Sacred Heart Church, Dangriga

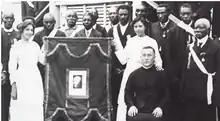
Jesuit Fr. Lynam with Catholic Knights of Belize c. 1910

In 1903 Fr. Joe Lynam replaced Joe Rigge as pastor and remained until 1910. In six years Lynam recorded 541 baptisms, 242 marriages, and 310 deaths. Also serving at this time were Spanish Jesuit Matthew Antillach (1893–1910) and Fr. Edmond Coony (1904–1918; 1921–1929). Following him was Fr. Michael Schaefer (1929–1935). In 1931 Stann Creek welcomed its first native priest, Fr. Sebastian Arjonilla. While John Knopp served as pastor (1941–1945; 1954–1957), a plague of locusts destroyed people’s crops (1941) and a hurricane destroyed two schools. Then in January 1942 a fire completely destroyed the church and convent. The present church building was built in 1954. In 1945 Robert McCormack became pastor in Stann Creek. In 1953 he helped open Lynam College nine miles outside of town, which for 18 years served as the country’s only agricultural college, closing in 1971. There followed the pastors William Thro 1963–1970, who built a new rectory, Howard Oliver 1970–1980, and James Short 1981–1989 who had recruited the Sisters of Charity of Nazareth for Belize in 1975 to assist with pastoral ministry at Sacred Heart. The involvement of the laity was formalized into a Lay Ministry Program for Sacred Heart Parish that, in 1980, saw 37 men and women begin the year-long process of preparation. This increased the self-confidence level of lay ministers, as they conducted prayer and Communion services in rural areas and took Communion to the sick. In 1959 Garifuna Osmond P. Martin was ordained to the priesthood in his home parish of Sacred Heart in Stann Creek. He would become the first native bishop of Belize in 1983.